Ave maris stella

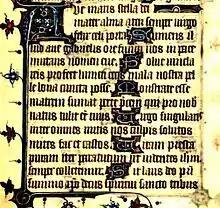
Ave maris stella in a 14th-century antiphonary

"Ave maris stella" (Latin for 'Hail, star of the sea') is a medieval Marian hymn, usually sung at Vespers. It was especially popular in the Middle Ages and has been used by many composers, as the basis of other compositions.